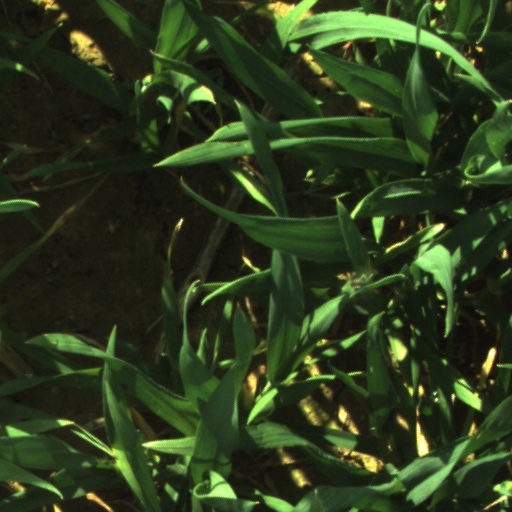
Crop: wheat